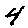
Label: 4